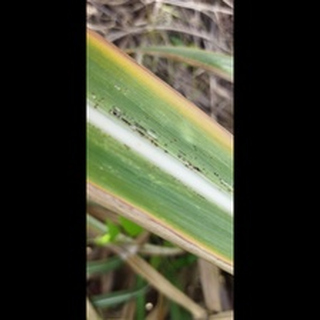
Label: sugarcane_rust